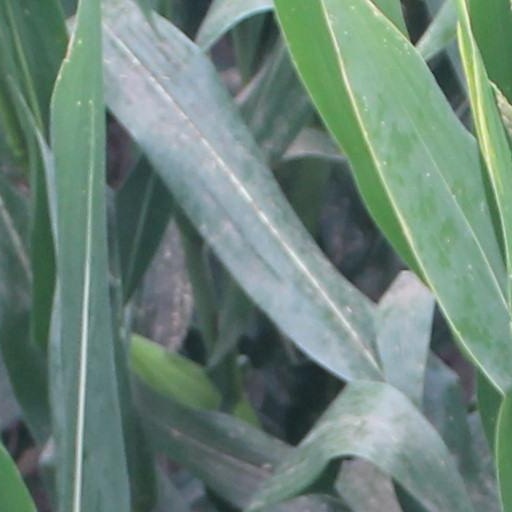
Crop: maize; corn